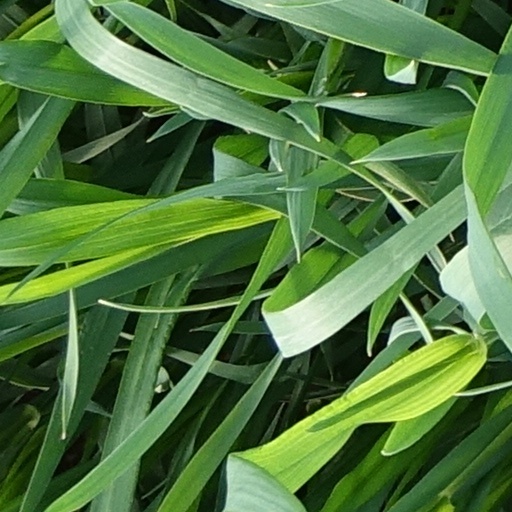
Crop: wheat